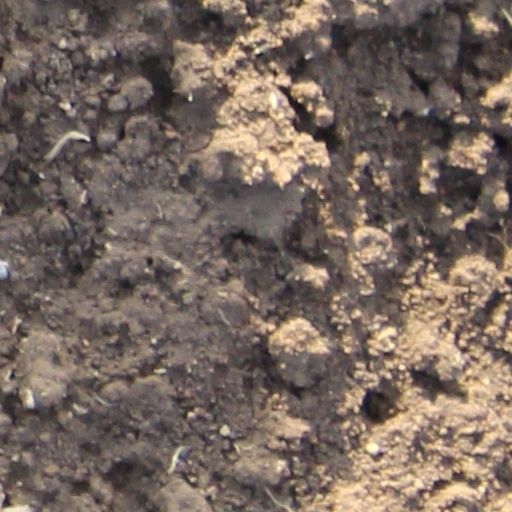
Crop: wheat